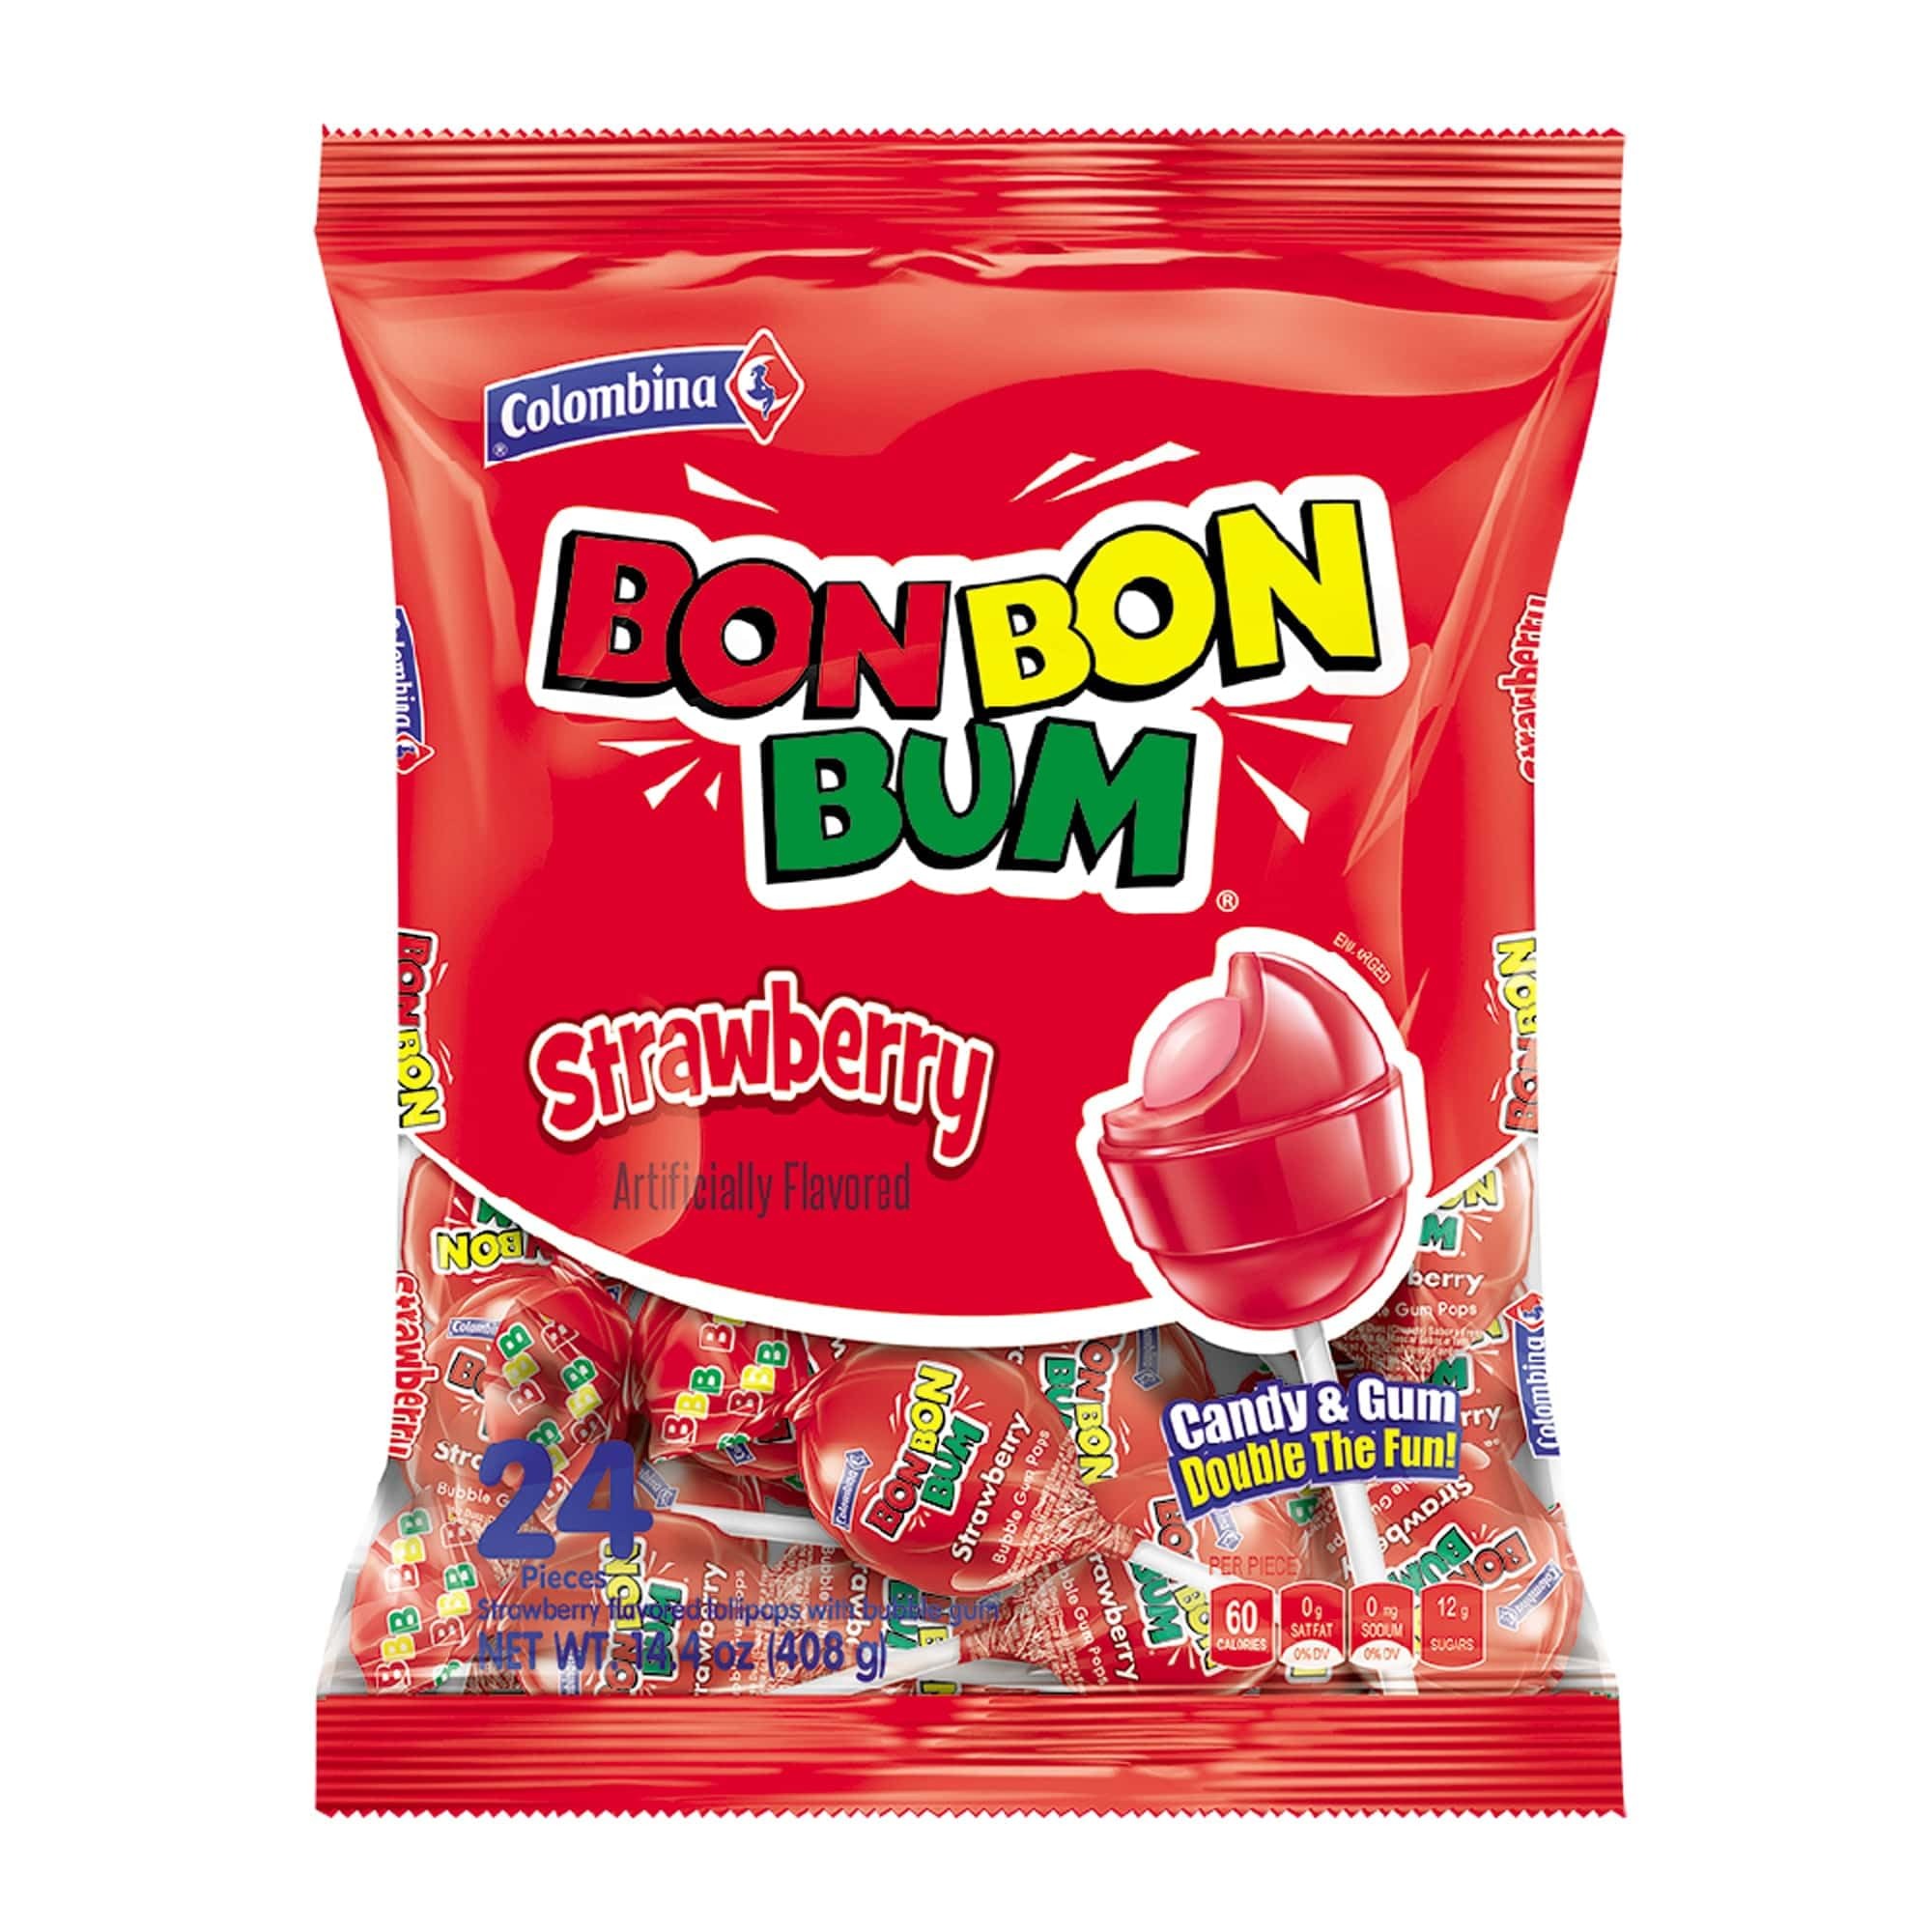
Item Name: Colombina Bon Bon Bum Lollipops w/Bubble Gum Center, Strawberry Flavor, Individually Wrapped, Ideal for Party Favors and Gifts, 1 Pack (24 Count)
Bullet Point 1: Strawberry Bliss in Every Lick: Savor the rich and luscious taste of strawberry lollipops for an unforgettable burst of sweetness in every bite.
Bullet Point 2: Wrapped for Freshness: Colombina's bubble gum-filled lollipops are individually wrapped, making them easy to enjoy anytime, anywhere.
Bullet Point 3: A Fun Flavor Surprise: A perfect blend of hard candy and gum, these suckers create a flavorful explosion as you reach the chewy center.
Bullet Point 4: Perfect for Any Occasion: Add a sweet touch to party bags, dessert recipes, or snack time with Bon Bon Bum Lollipops.
Bullet Point 5: Naturally Sweet: Made with pure cane sugar and free from high fructose corn syrup, these vegan lollipops are a treat you can feel good about.
Value: 24.0
Unit: Count

Price: 8.48